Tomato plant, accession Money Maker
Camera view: vertical (180 deg); turntable rotation: 120 degrees
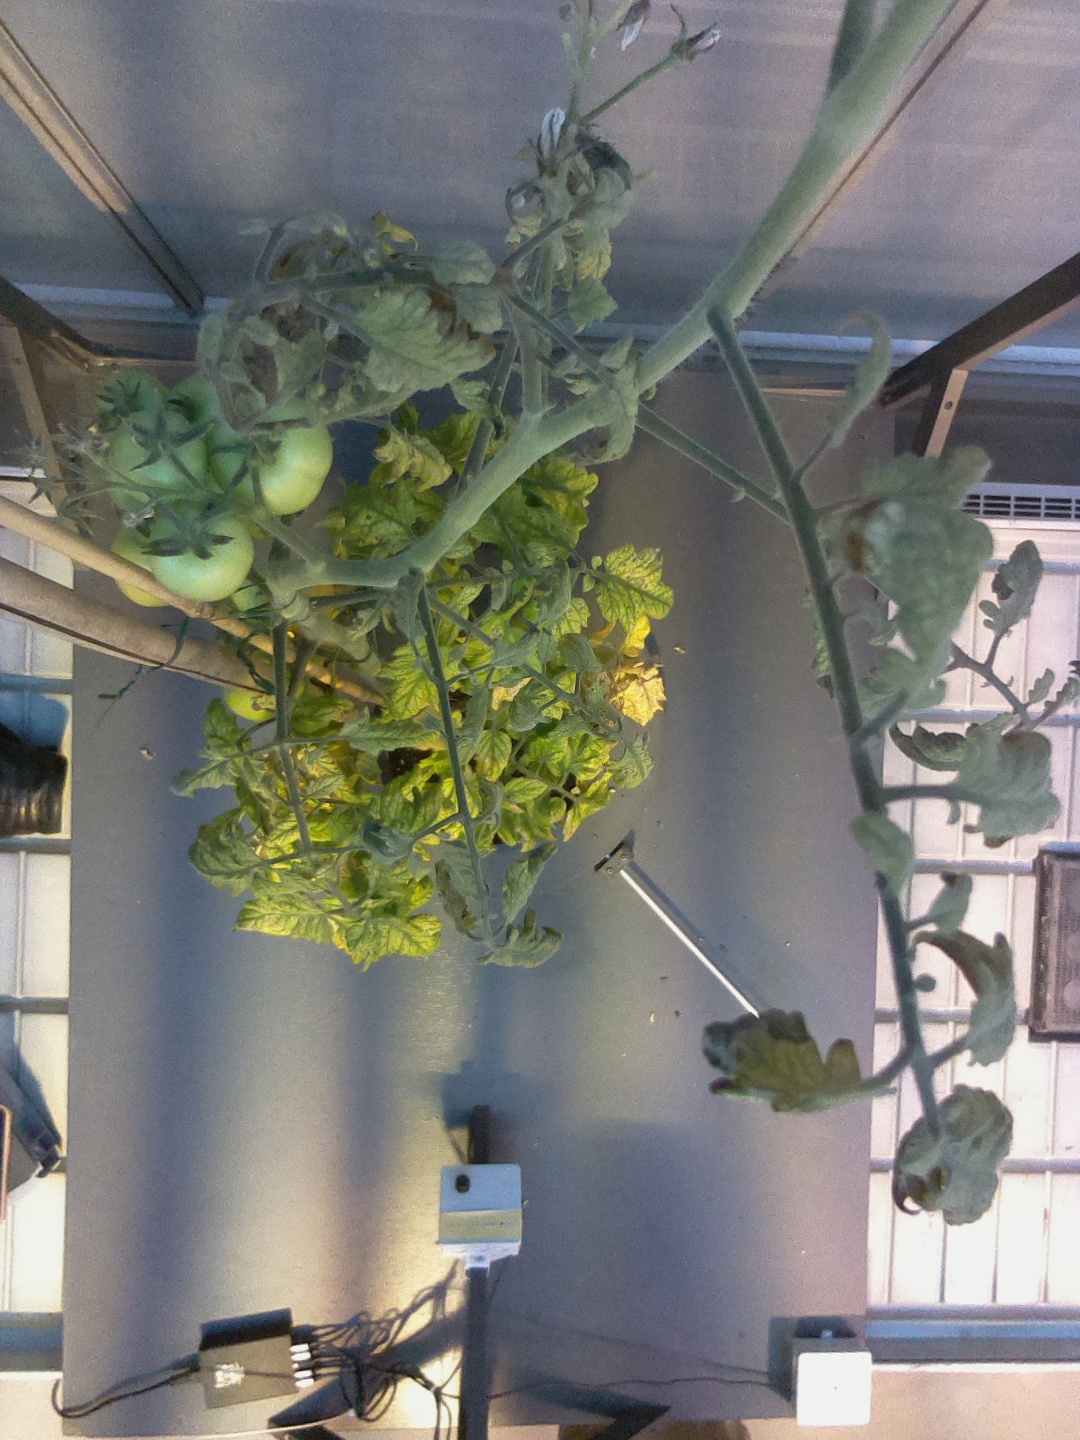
BBCH growth stage 80: fruits start showing typical ripe color (orange -> red)